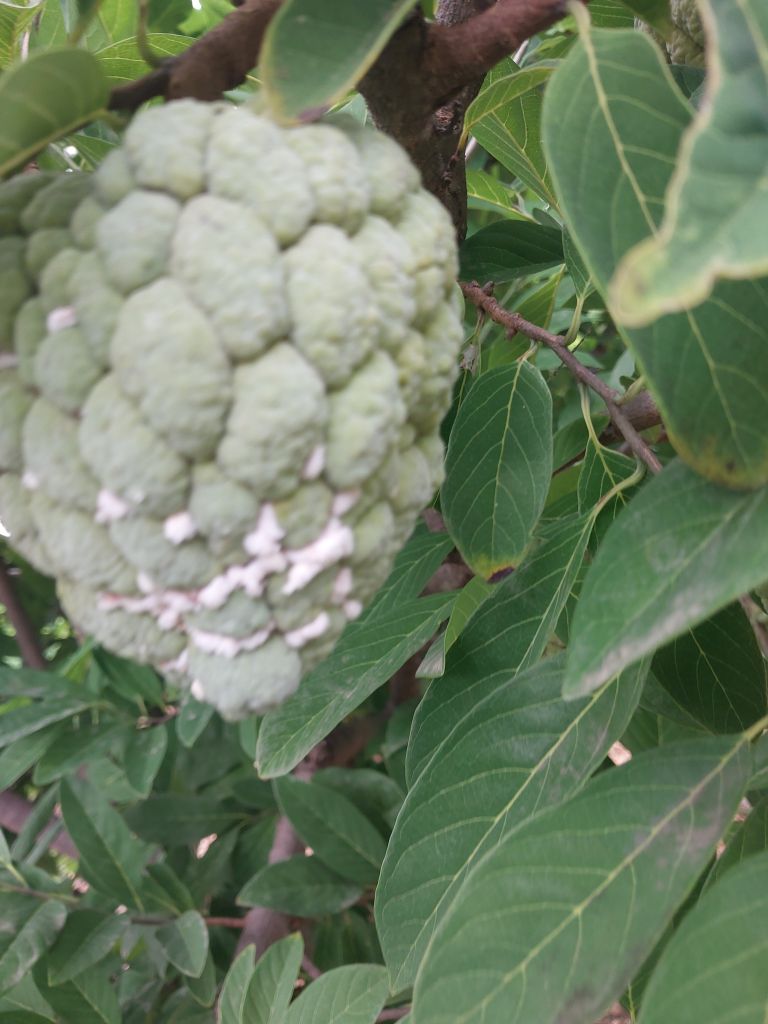
Disease label: Mealy Bug